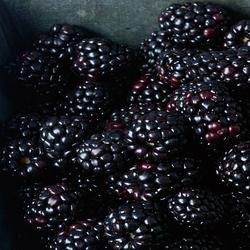
Label: Blackberry